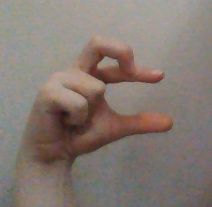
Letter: thal